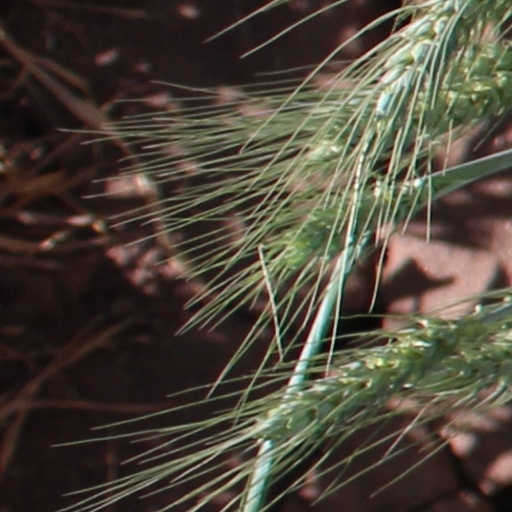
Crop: wheat